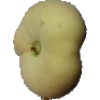
Label: peach_flat